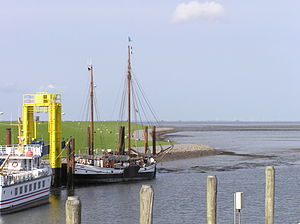
Pelvorm / Galleri
Pelvorm er en marskø i det nordlige Tyskland under Kreis Nordfriesland i delstaten Slesvig-Holsten. På den 37 km² store ø i Sydslesvig bor cirka 1.100 mennesker. Øen ligger cirka 1 meter under havniveau og er sikret med et cirka 8 meter høj dige.